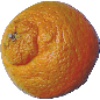
Label: mandarine